Nellie Yu Roung Ling

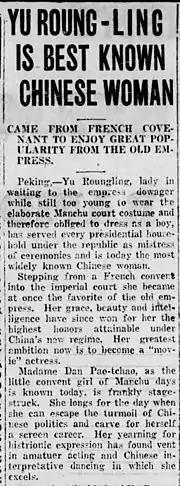
"Madame Dan Pao-tchao, as the little convent girl of Manchu days is known today, is frankly stage-struck." — "The Daily Tribune", 23 March 1926

In the mid 1920s she expressed her desire to become a film actress, but that dream was not realised.